Pehr W. Palmroth

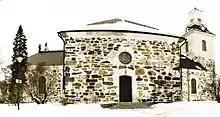
Kuopio Cathedral

Petter "Pehr" Wilhelm Palmroth (1765–1825) was a Swedish architect who worked in the Stockholm superintendent's office.